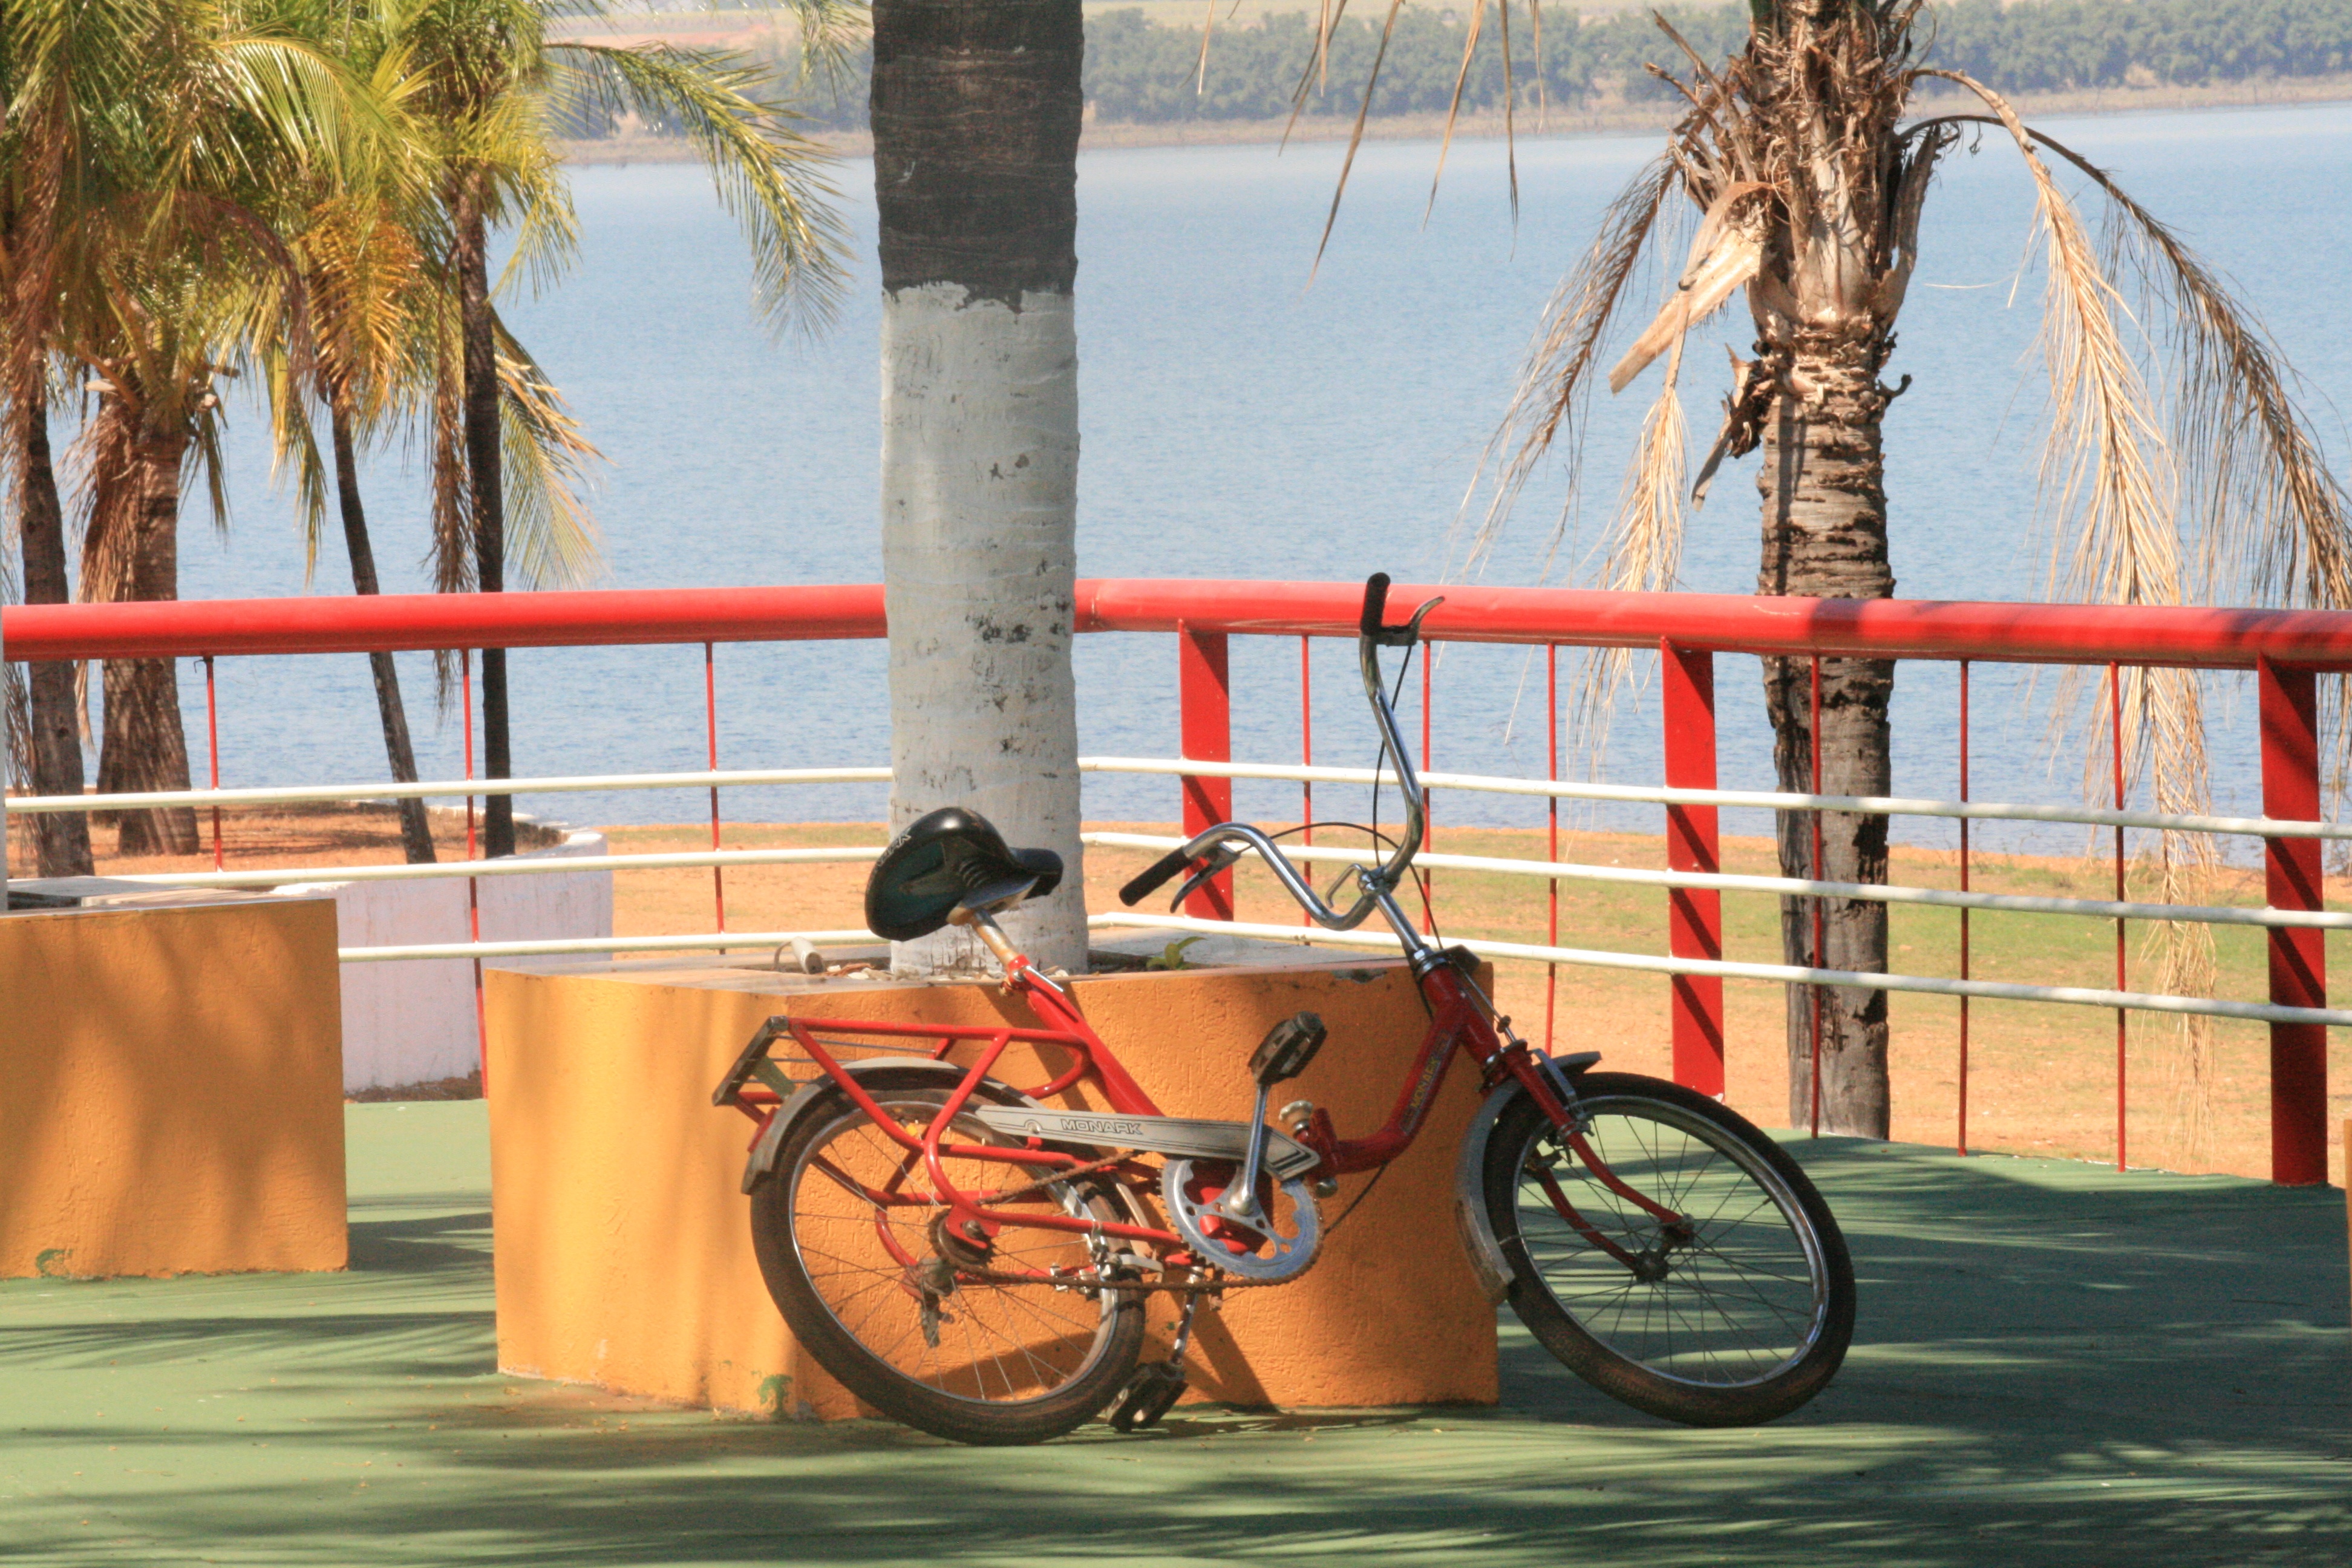
bicycle, vehicle